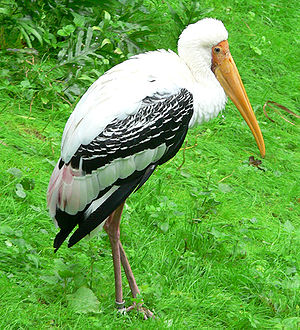
Storke
Amerikansk skovstork (Mycteria americana)
Amerikansk skovstork (Mycteria americana)
Storke er en familie af fugle med 19 arter i hele verden undtagen Australien.